Gary Ambroise

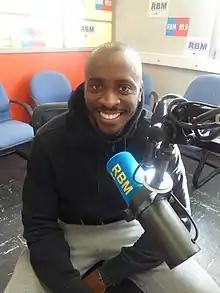
Ambroise at RBM studios, in Billy-Montigny (Pas-de-Calais)

Gary Ambroise (born 17 July 1985) is a professional footballer who plays for Belgian club White Star Bruxelles, as a striker.